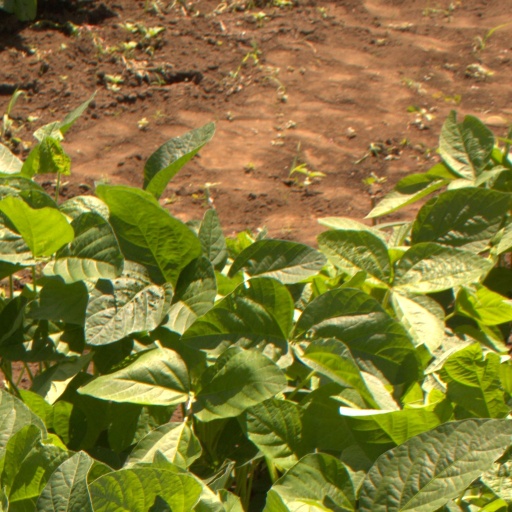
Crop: soybean